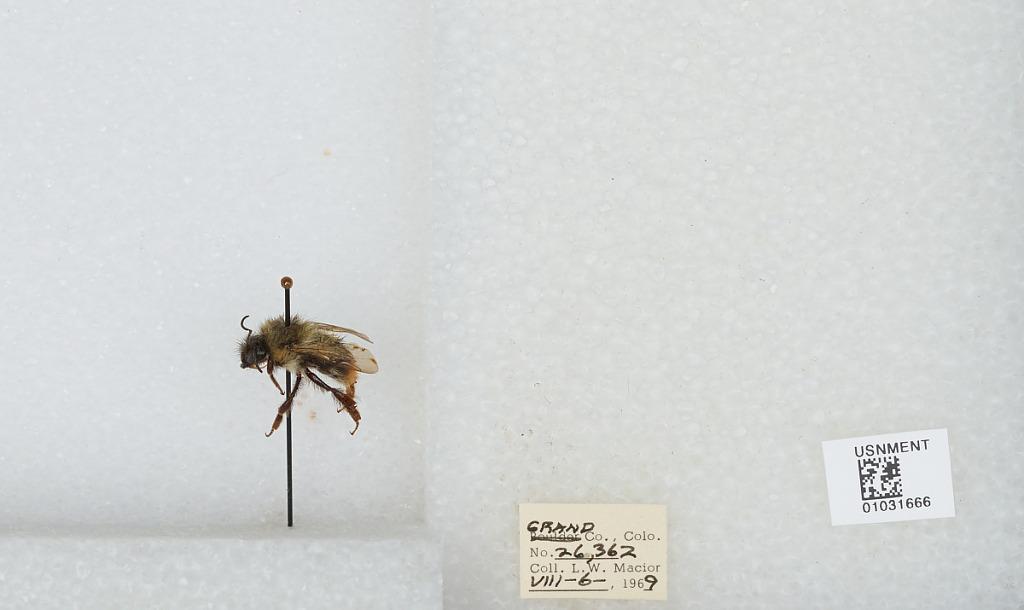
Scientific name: Bombus (Pyrobombus) mixtus Cresson
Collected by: L. Macior
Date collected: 1969-8-6
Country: United States
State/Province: Colorado
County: Grand
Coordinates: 40.073, -106.103